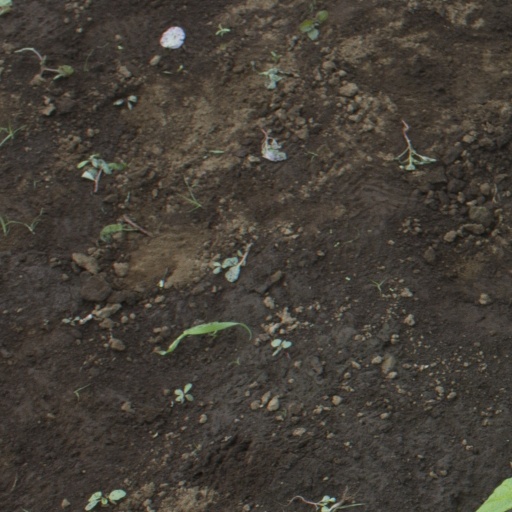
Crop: soybean